Indo-Greek Kingdom

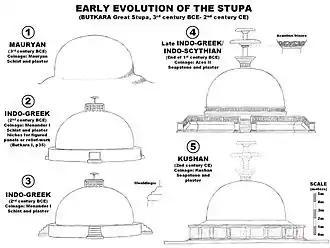
Evolution of the Butkara stupa, a large part of which occurred during the Indo-Greek period, through the addition of Hellenistic architectural elements.

This would make it one of the earliest known representations of the Buddha, after the Bimaran casket (1st century AD), and at about the same time as the Buddhist coins of Kanishka.